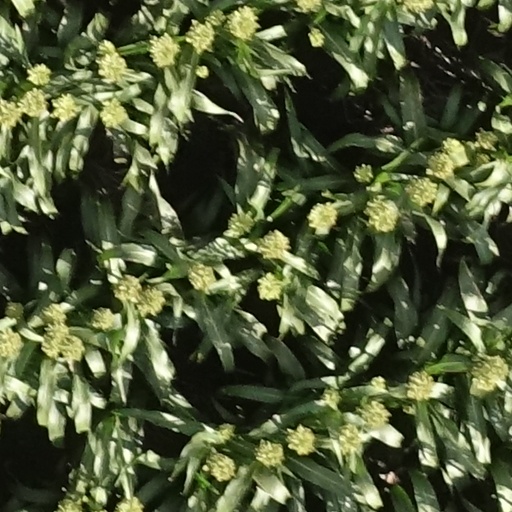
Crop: sorghum